Angie Farrow

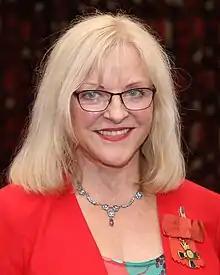
Farrow in 2021

Angela Rosina Farrow (born 1951) is a New Zealand academic and writer for theatre and radio. Born in the United Kingdom, Farrow was appointed professor emerita at Massey University in November 2022. She was promoted to full professor in 2011 and in the same year was awarded Massey University lecturer of the Year. Farrow has published books on the production of physical theatre as well as her own numerous plays for theatre and radio. In April 2015, her series of 10-minute-long sketches "Together All Alone" was performed at Bats Theatre in Wellington. In the 2021 New Year Honours, Farrow was appointed an Officer of the New Zealand Order of Merit, for services to the arts, particularly theatre.